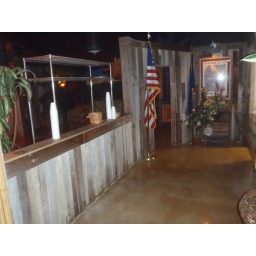
in front of kitchen window